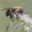
Label: bee